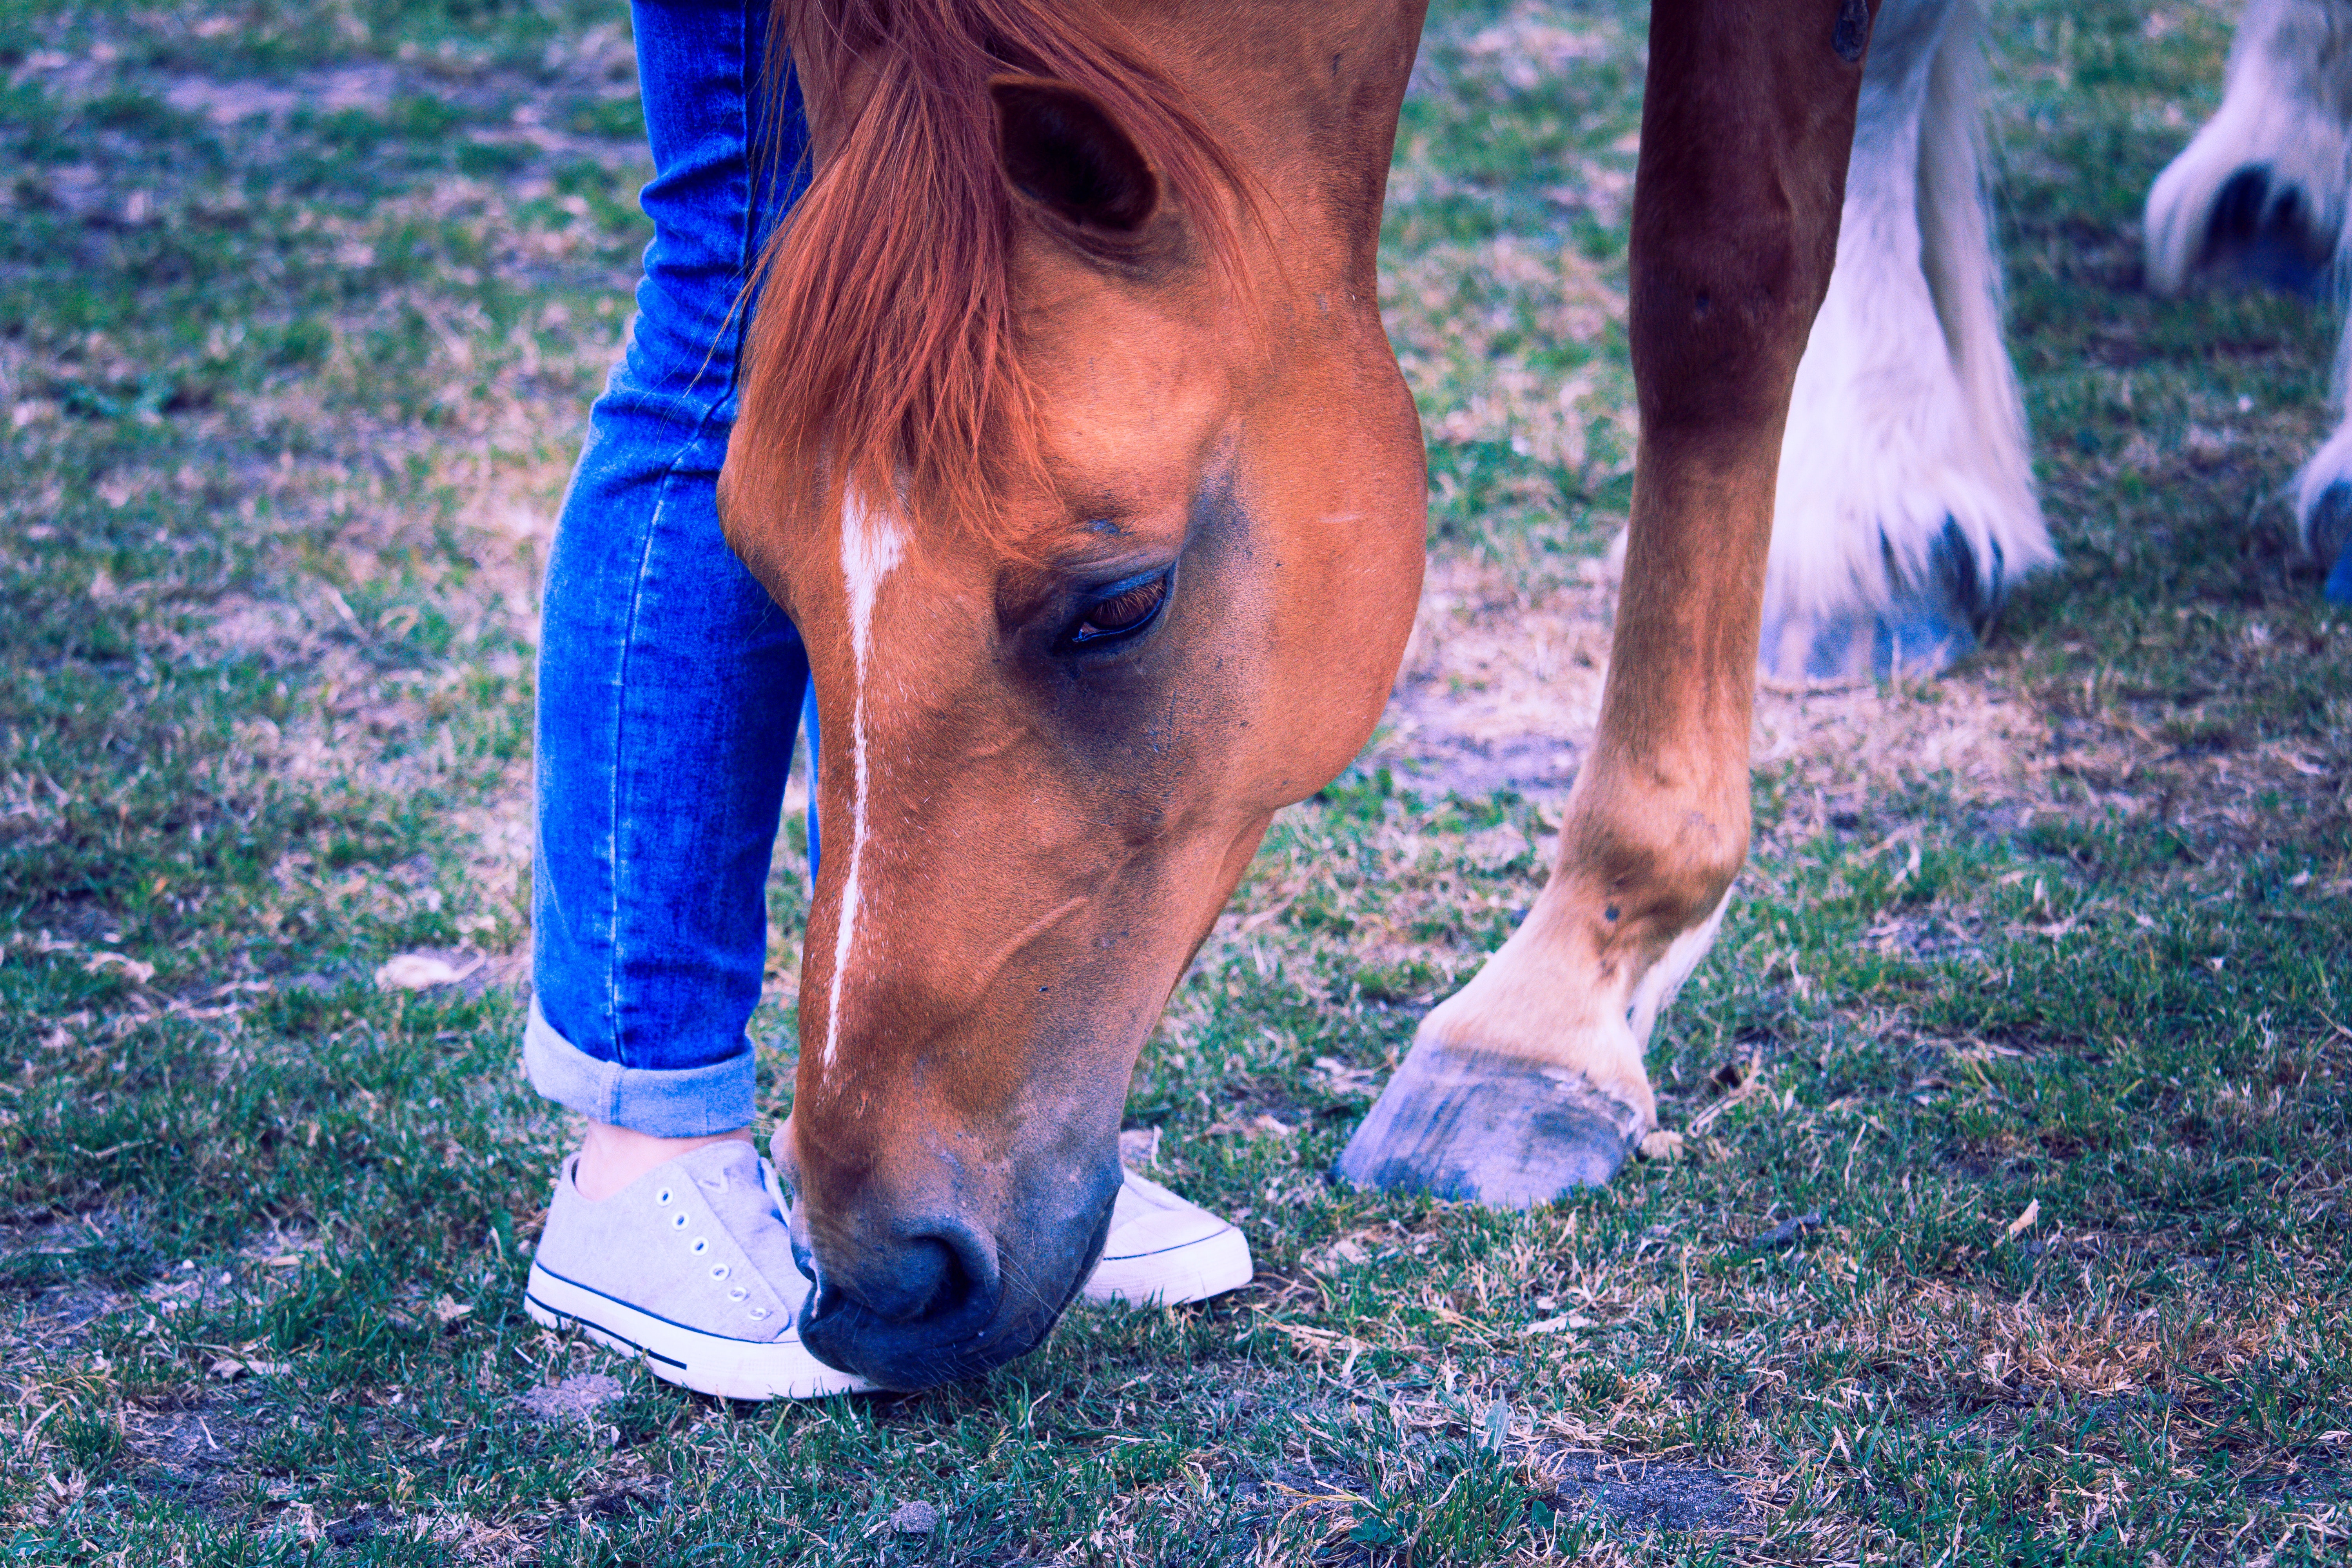
vertebrate, mammal, horse, grass, grazing, mane, snout, mare, pasture, tree, mustang horse, plant, livestock, landscape, wildlife, sorrel, pony, grassland